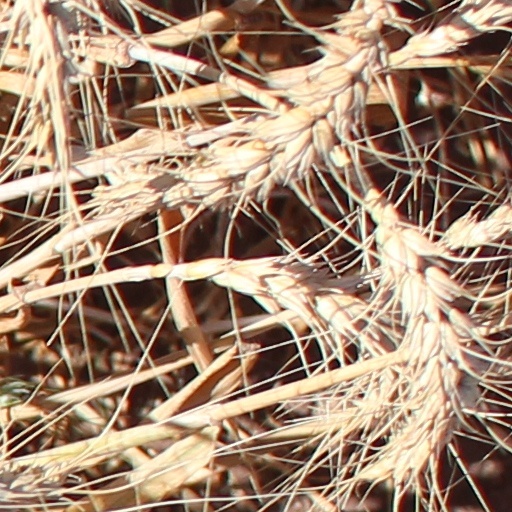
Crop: wheat